KSP-76

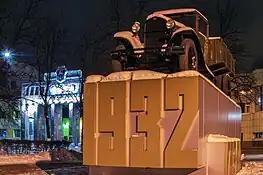
Gorky Automobile Plant (Monument)

Soon after the battle on the Kursk Bulge, the designers of the Gorky Automobile Plant proposed the development of a new self-propelled artillery installation. This combat vehicle, as conceived by the authors of the project, was to supplement the existing SU-76 in the troops, as well as provide greater mobility of artillery weapons.